Engadine Line

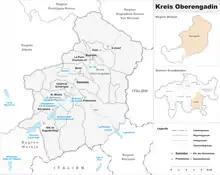
Map showing some toponyms associated with the Engadine Line

In the Lower Engadine, the Engadine Line delimits the Silvretta covers and the Engadine Window from the Ötztal Alps block, which appears to bury the Engadine Line in part. The movement along the Engadine Line may have generated the Engadine Window by exposing Penninic rock units. The Schlining Thrust, which separates the Austroalpine Ötztal unit in the east from the Sesvenna-Campo-Silvretta units in the west, joins the Engadine Line in Austria. On its eastern end the Engadine Line may reach into the Northern Calcareous Alps and can be traced as far as the town of Imst in Austria; it may reach as far as Innsbruck. The Inntal fault is probably the northeastern continuation of the Engadine Line and has a maximum offset of , reaching the Molasse basin. The Loisach and the Isar faults are other candidate prolongations of the Engadine Line; alternatively, the former has been interpreted as a parallel fault that splits up in the Wetterstein Mountains. Later movements in the Ötztal Alps area may have overprinted the trace of the Engadine Line there. It is conjugated with dextral strike-slip faults in the Northern Calcareous Alps.